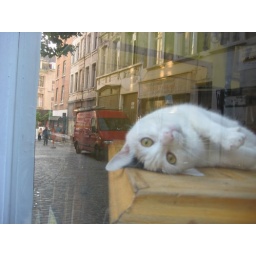
cute kitty in shop window